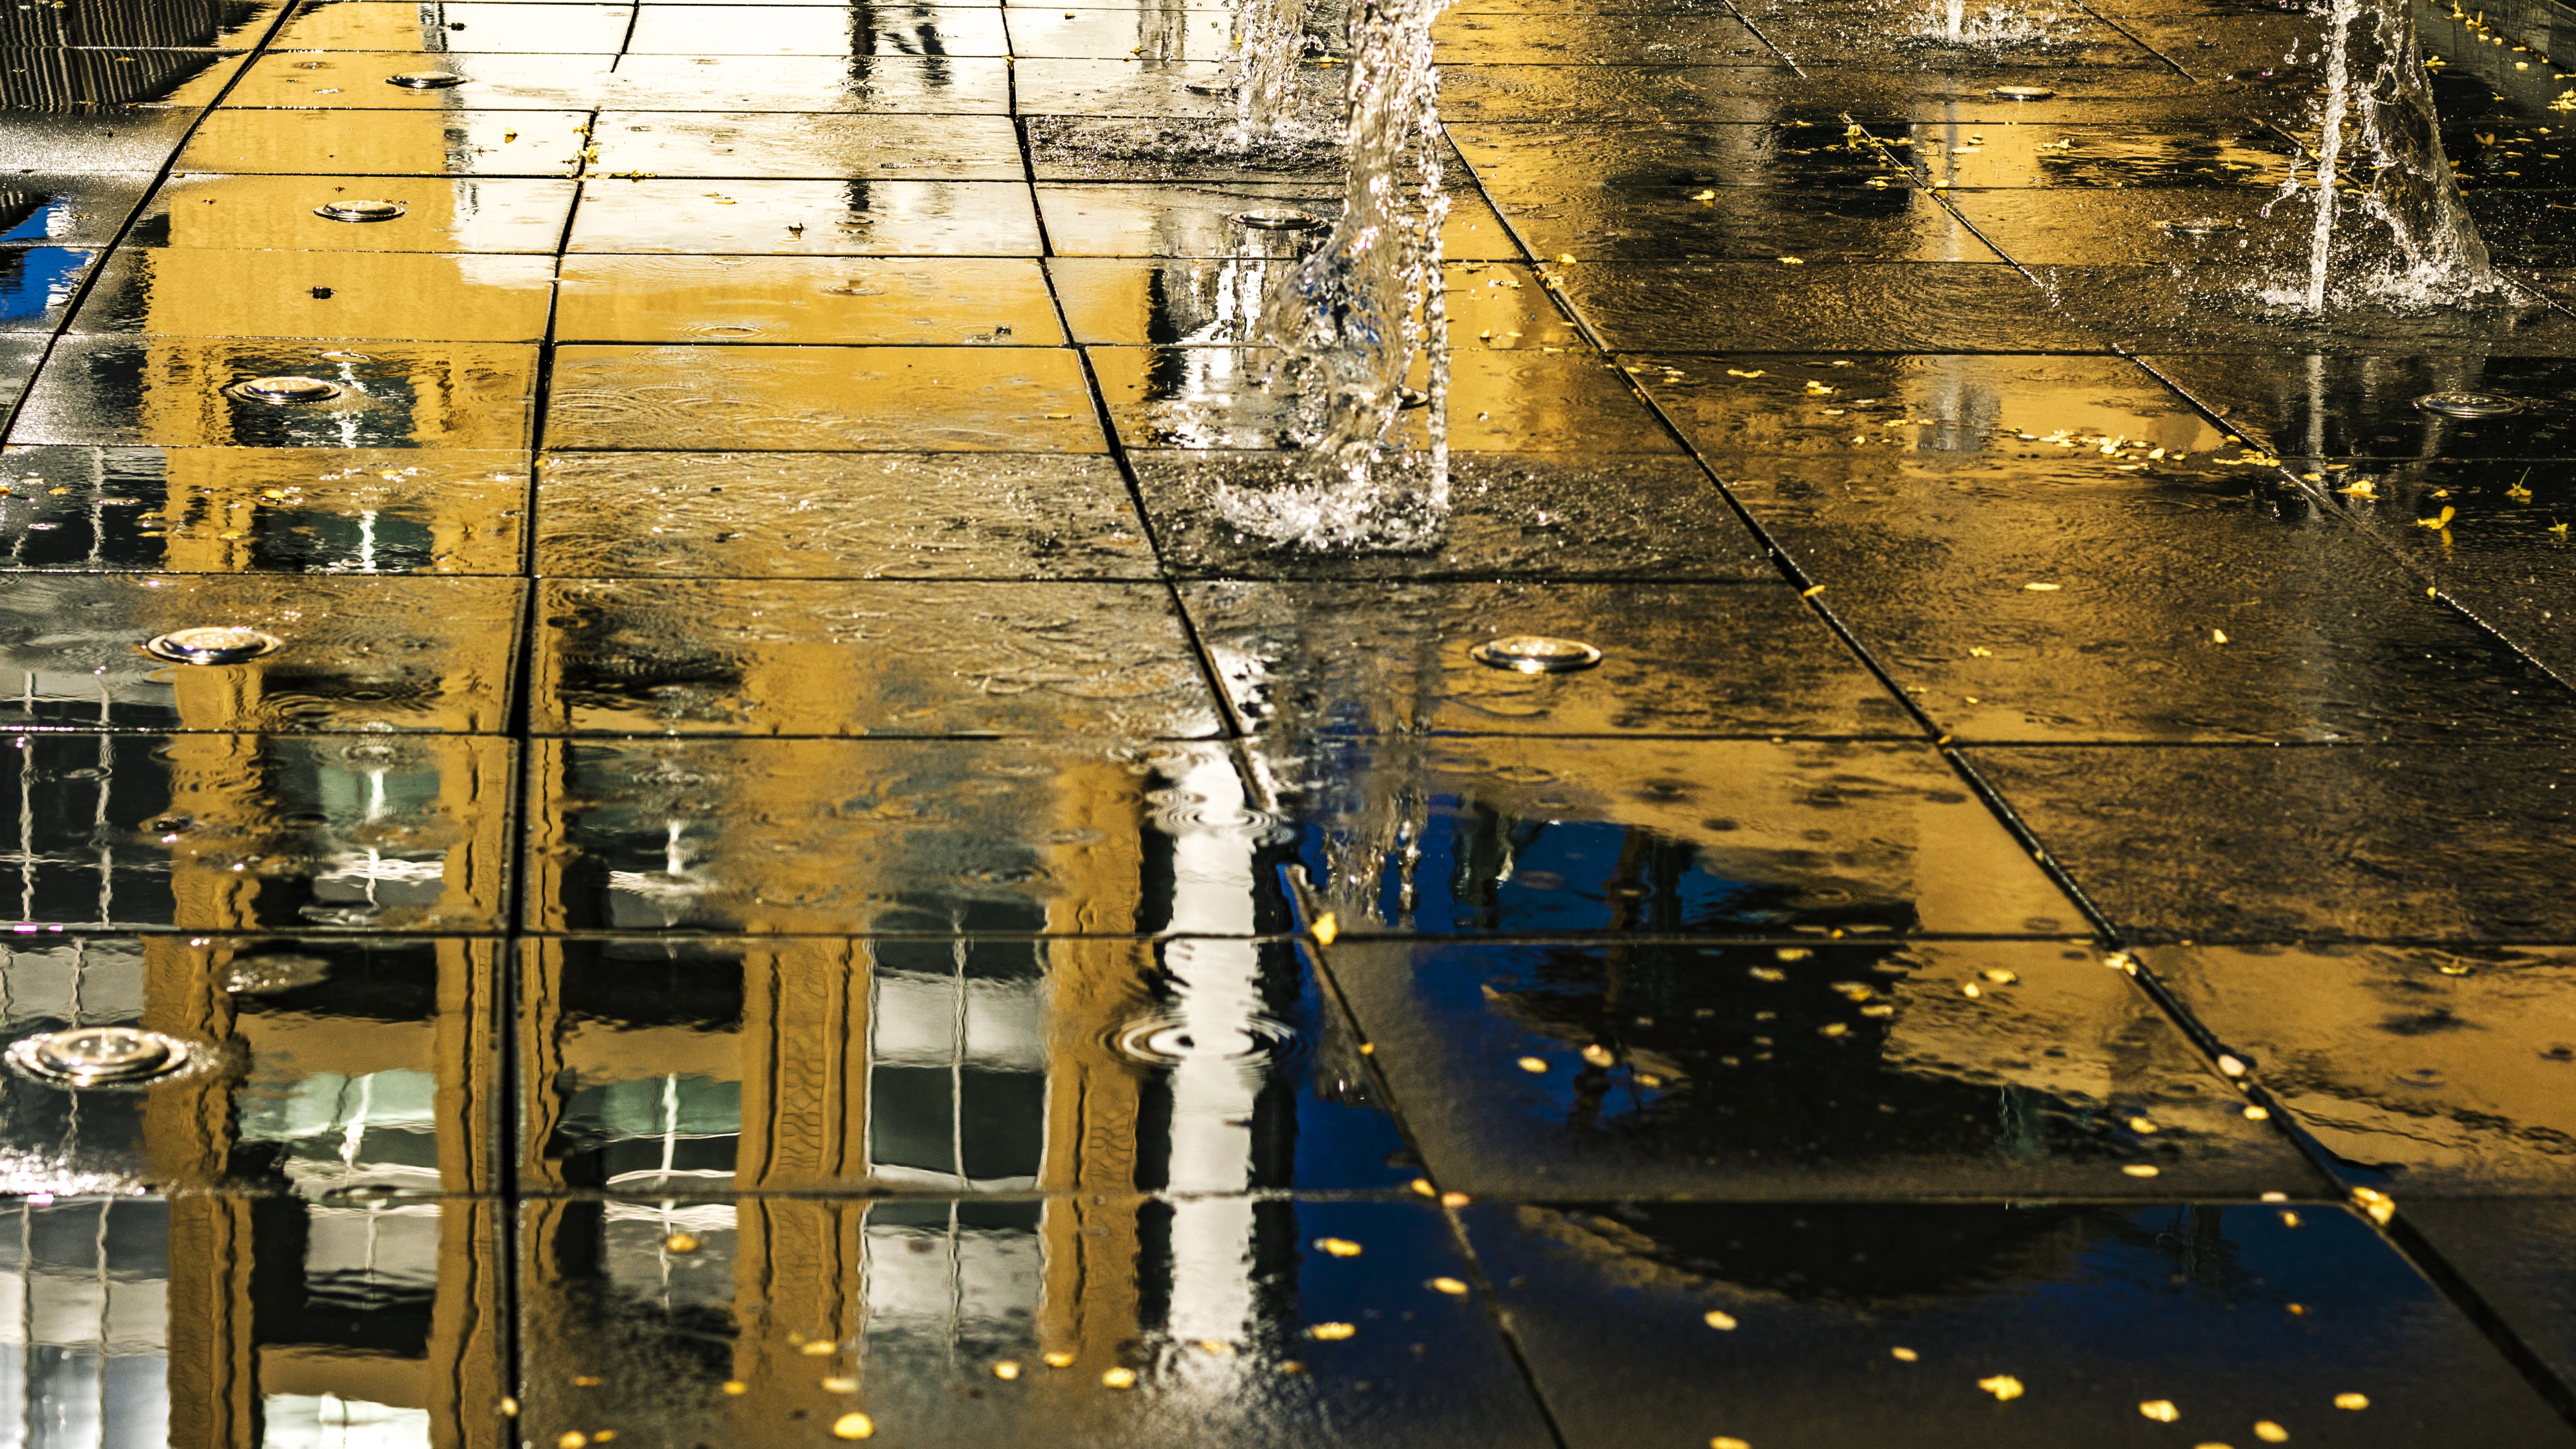
water, outdoor, night, sunlight, wet, cityscape, summer, evening, reflection, fountain, urban area